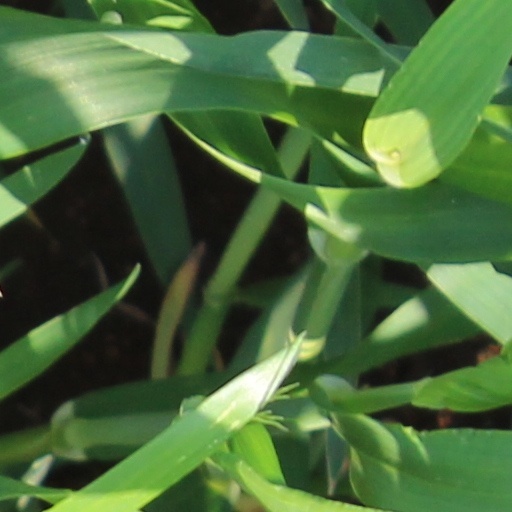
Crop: wheat